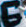
Number: 6